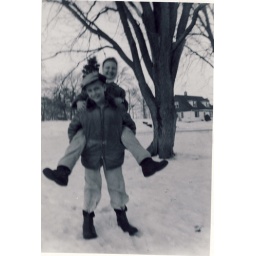
The girl on my back is Sharon Smith, who was the girl down the road (neighbor) in Waukesha, Wisconsin